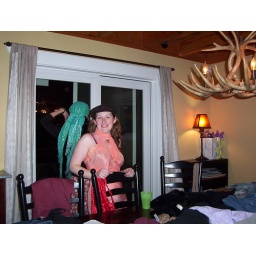
Corie in her hat and pretty dress